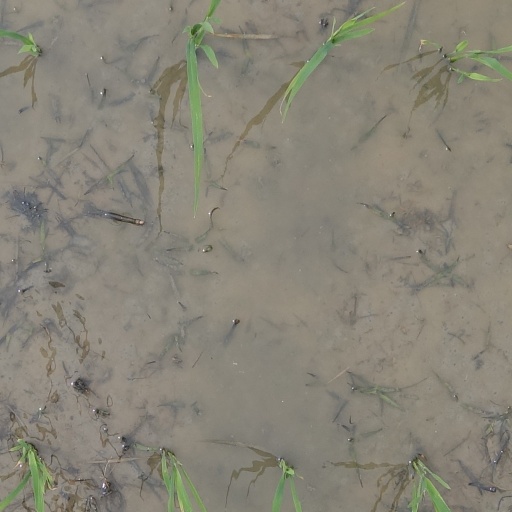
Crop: rice